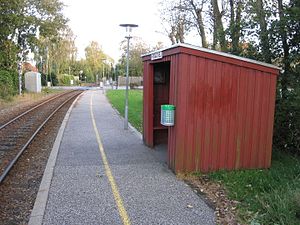
Frisvadvej Station
Frisvadvej Station
Frisvadvej Station, Varde
Frisvadvej Station er en jernbanestation i Varde nær det nu nedlagte Varde Sygehus. Stationen er et trinbræt på Varde-Nørre Nebel Jernbane.